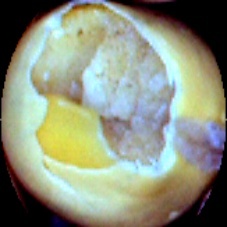
Label: Broken